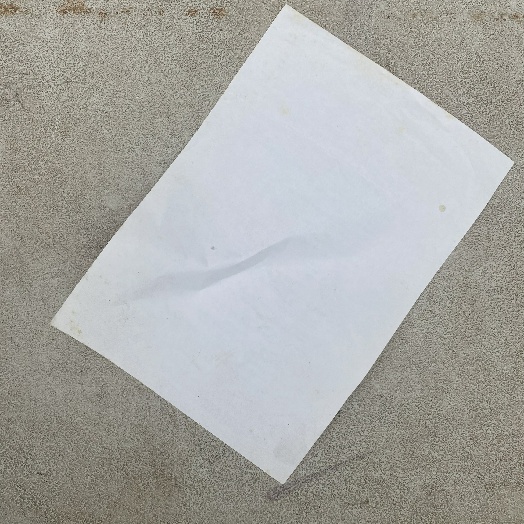
Label: Paper